Aachtopf

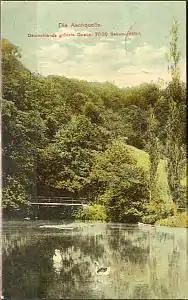
Aachtopf historical postcard, 1910

The Aachtopf is Germany's biggest karst spring, south of the western end of the Swabian Jura near the town of Aach. It produces an average of 8,500 litres per second. Most of the water stems from the River Danube where it disappears underground at the Danube Sinkhole, north near Immendingen and about north near Fridingen. The cave system has been explored since the 1960s, but as of 2020 only a small part has been discovered due to a large blockage after a few hundred metres.